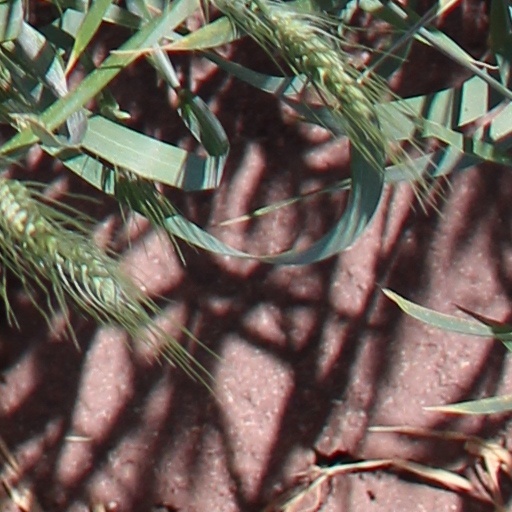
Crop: wheat